Small Fortress (Terezín)

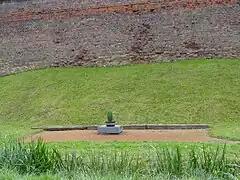
Place of executions in the Small Fortress

The Small Fortress is a fortress forming a significant part of the town of Terezín in the Czech Republic. The former military fortress was established at the end of the 18th century together with the whole town of Terezín on the right bank of the Ohře River. It served as a prison in the 19th century and was also house of Imprisonment for Gavrilo Princip.